Vili people

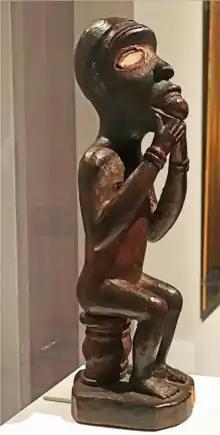
Vili Figure from the Republic of Congo. Late 19th century. Once owned by artist Henri Matisse.

Vili sculptures have been appreciated by important collectors, among these the Paris artist, Henri Matisse, whose Vili figure left a critical impact on Pablo Picasso in his early African period in 1906.